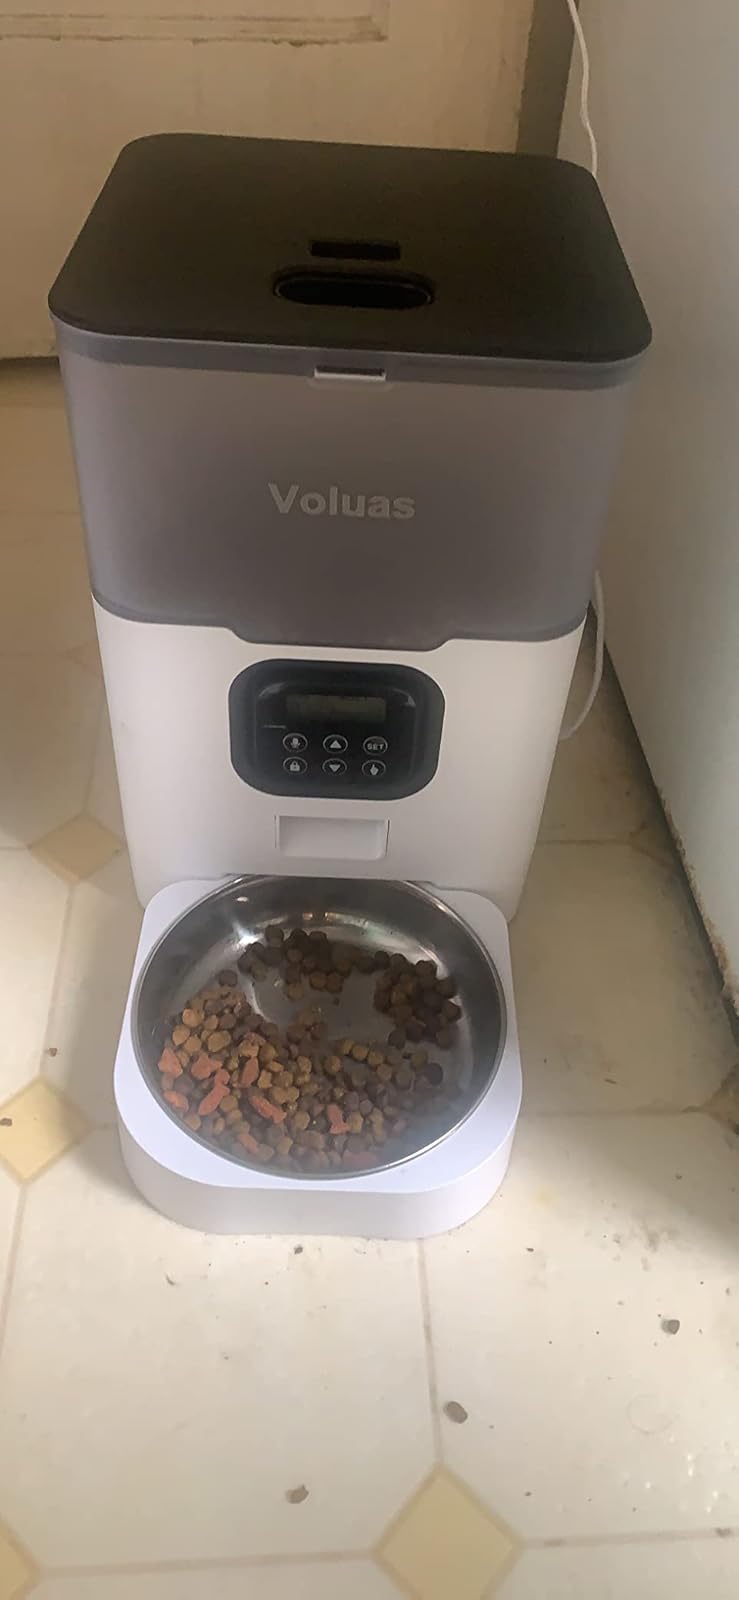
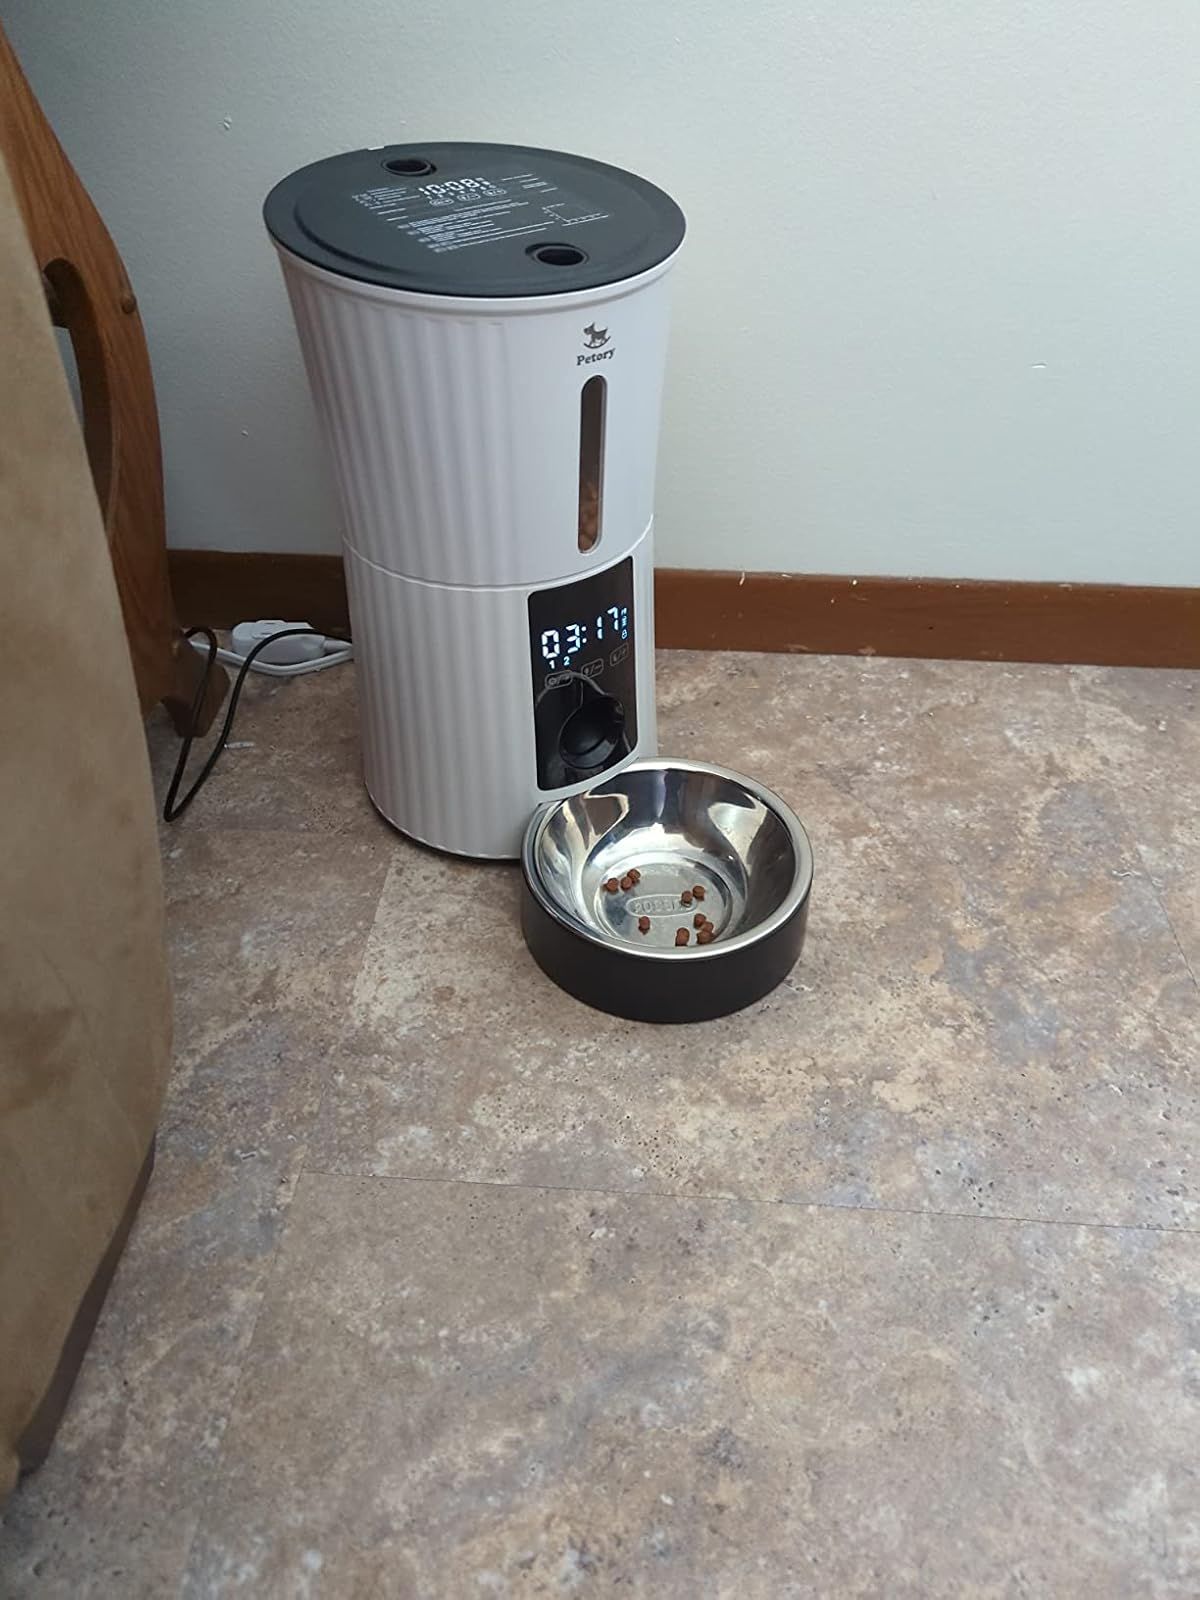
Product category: items_feeder
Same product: no